Nikita Nagornyy

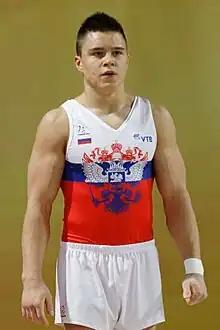
Nagornyy at the 2015 European Championships

Nagornyy's first year as a senior gymnast was 2015. At the 2015 Russian National Championships, his team finished in 4th, and he finished 5th in the all-around. In the event finals, he tied for gold with Denis Ablyazin on both floor and vault and won bronze on parallel bars and high bar. He was then selected to compete floor and vault at the 2015 European Championships.